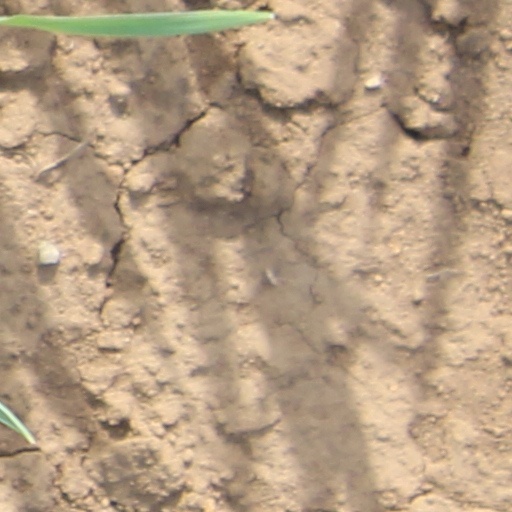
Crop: wheat